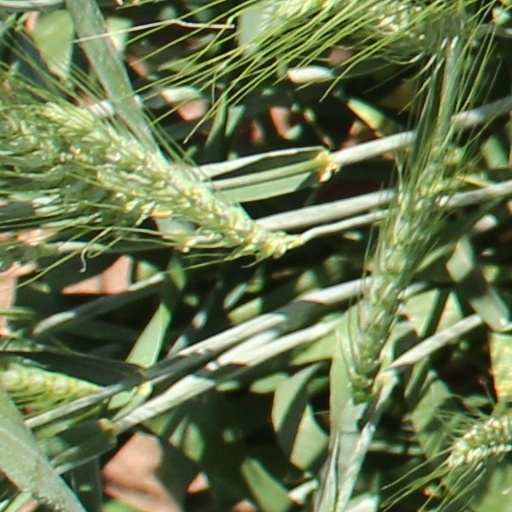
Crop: wheat